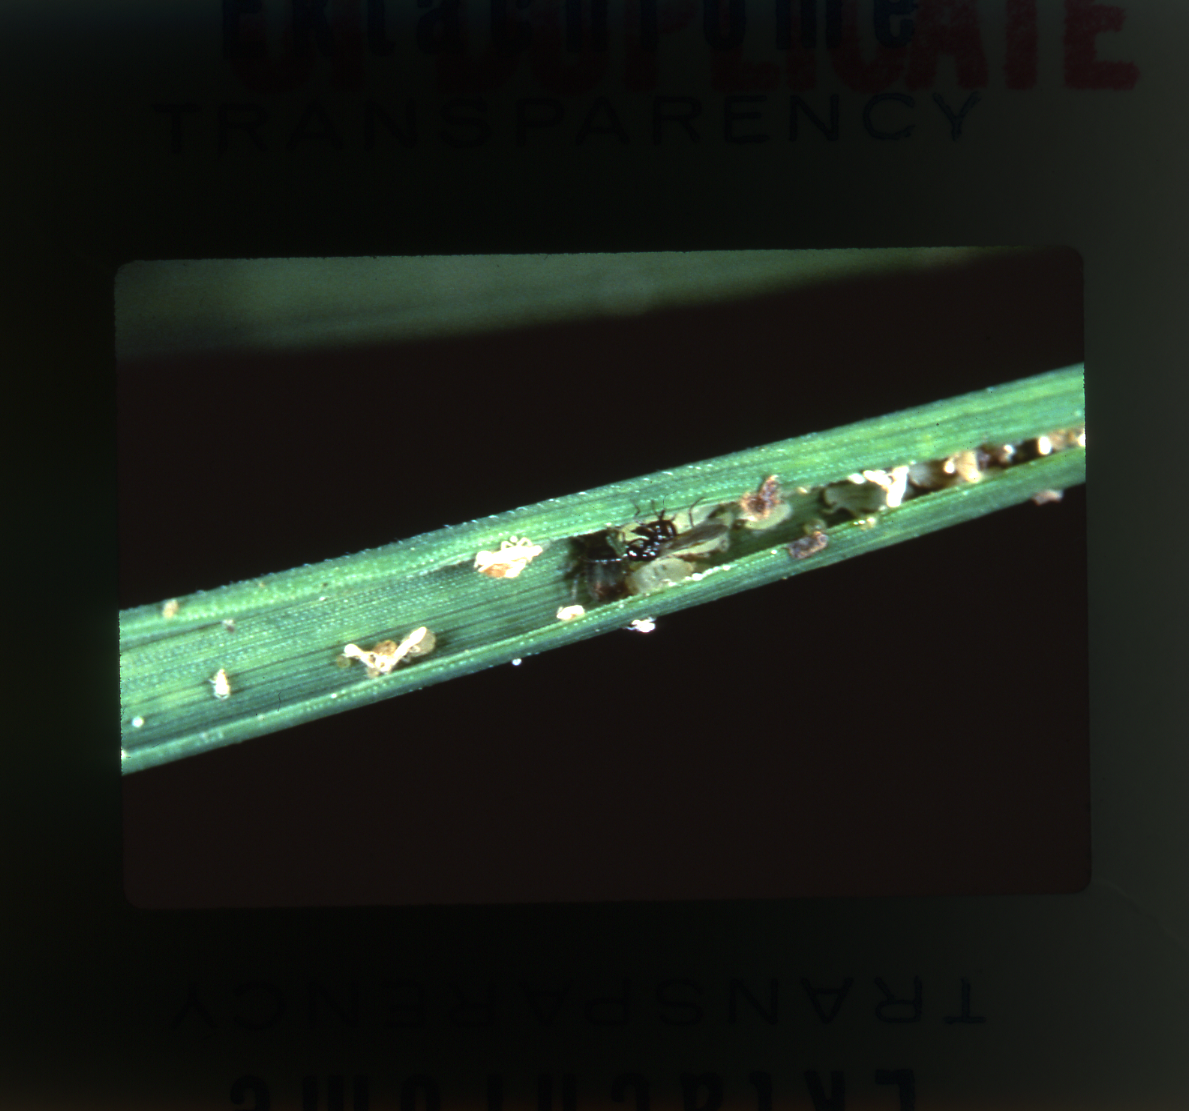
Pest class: russian_wheat_aphid